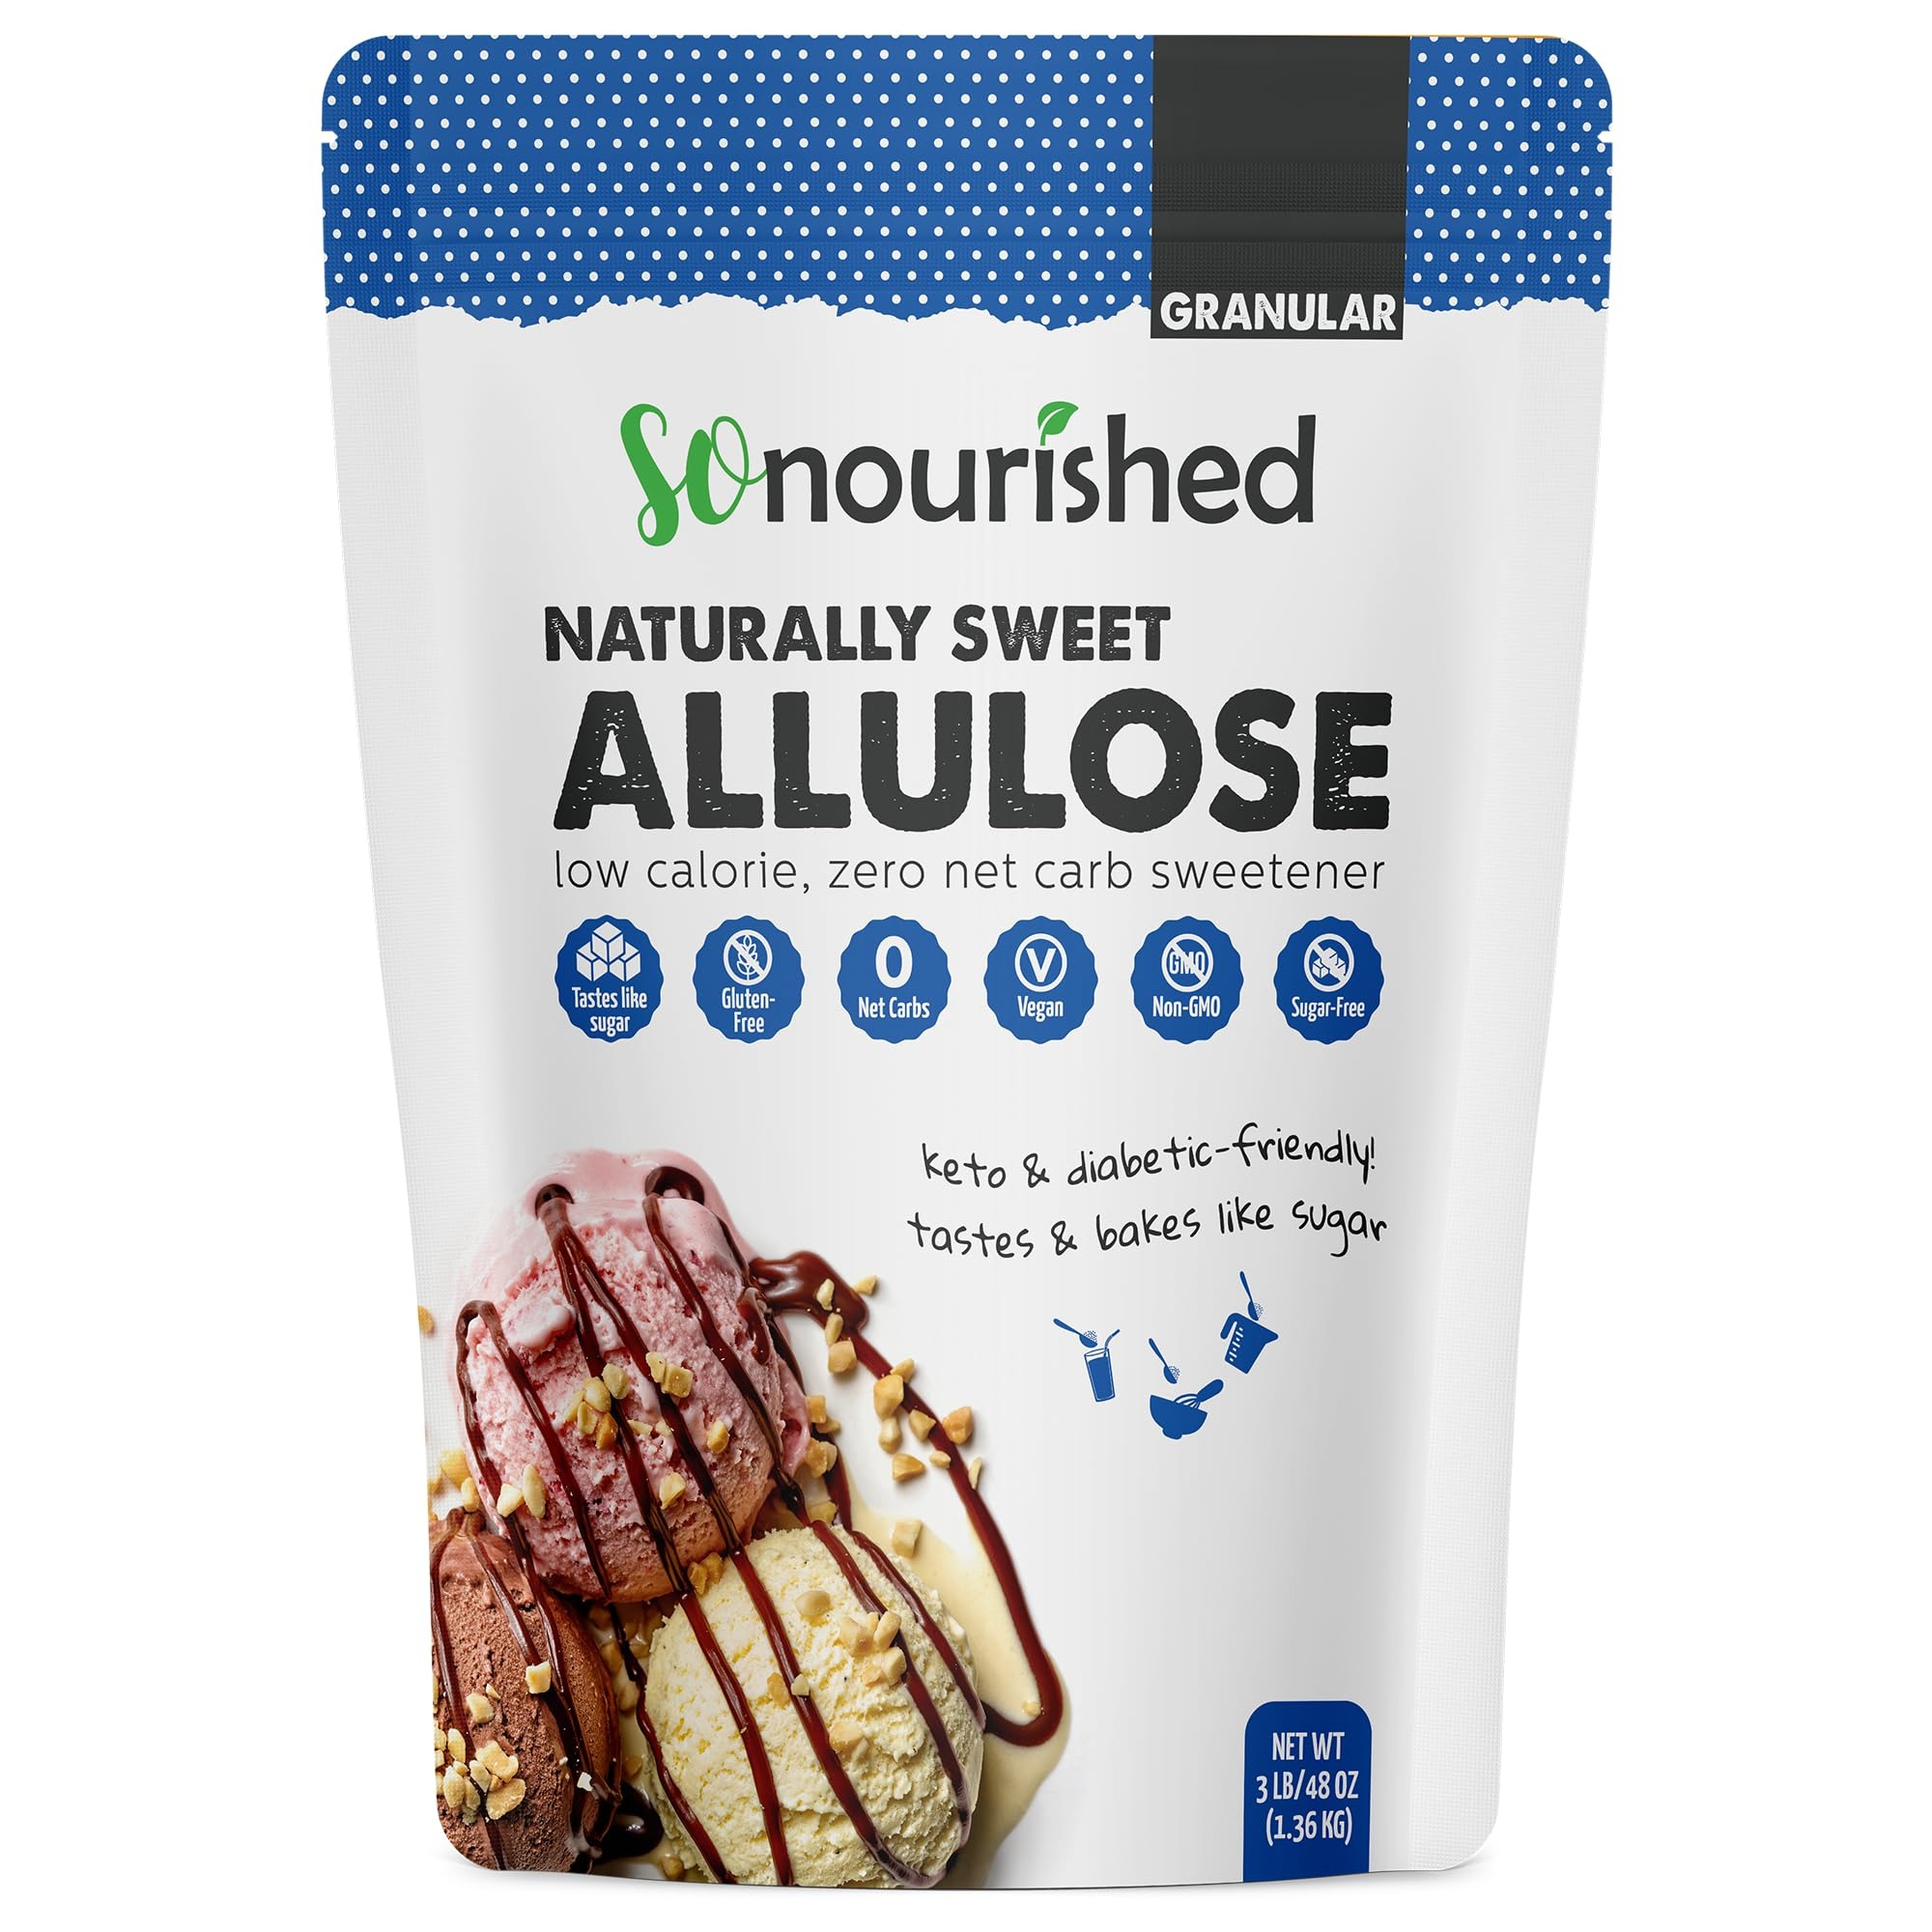
Item Name: Allulose Sweetener Granular - Keto Sugar Substitute - 0 Calorie, 0 Net Carb, Non-GMO (3 lb/48 oz)
Bullet Point 1: ZERO CALORIE & ZERO NET CARB - Naturally sweet & tastes and bakes like sugar
Bullet Point 2: NO BITTER AFTERTASTE - This allulose is not only healthier than sugar, it also has almost no aftertaste. In a blind taste test you might mistake it for sugar.
Bullet Point 3: GLUTEN-FREE, VEGAN, NON-GMO & TOOTH-FRIENDLY!
Bullet Point 4: ZERO GLYCEMIC IMPACT - Suitable for Low Carb Dieters
Product Description: Allulose Sweetener Granular
Value: 48.0
Unit: Ounce

Price: 26.935